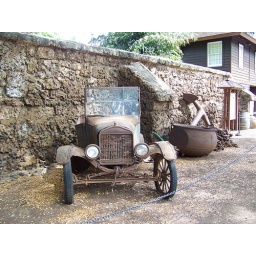
This is a Ford Model T car that was transformed into a truck by it's owner.